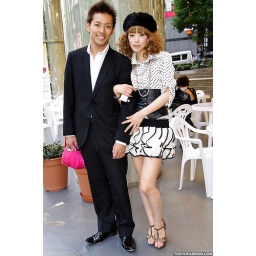
A cute and stylish couple on Fire Dori in Shibuya. The girl is wearing a leather corset belt.